A Girl for Me

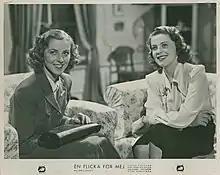

A Girl for Me (Swedish: En flicka för mej) is a 1943 Swedish comedy film co-written and directed by Börje Larsson and starring Sickan Carlsson, Karl-Arne Holmsten and Max Hansen. It was shot at the Sundbyberg Studios in Stockholm. The film's sets were designed by the art director Max Linder.